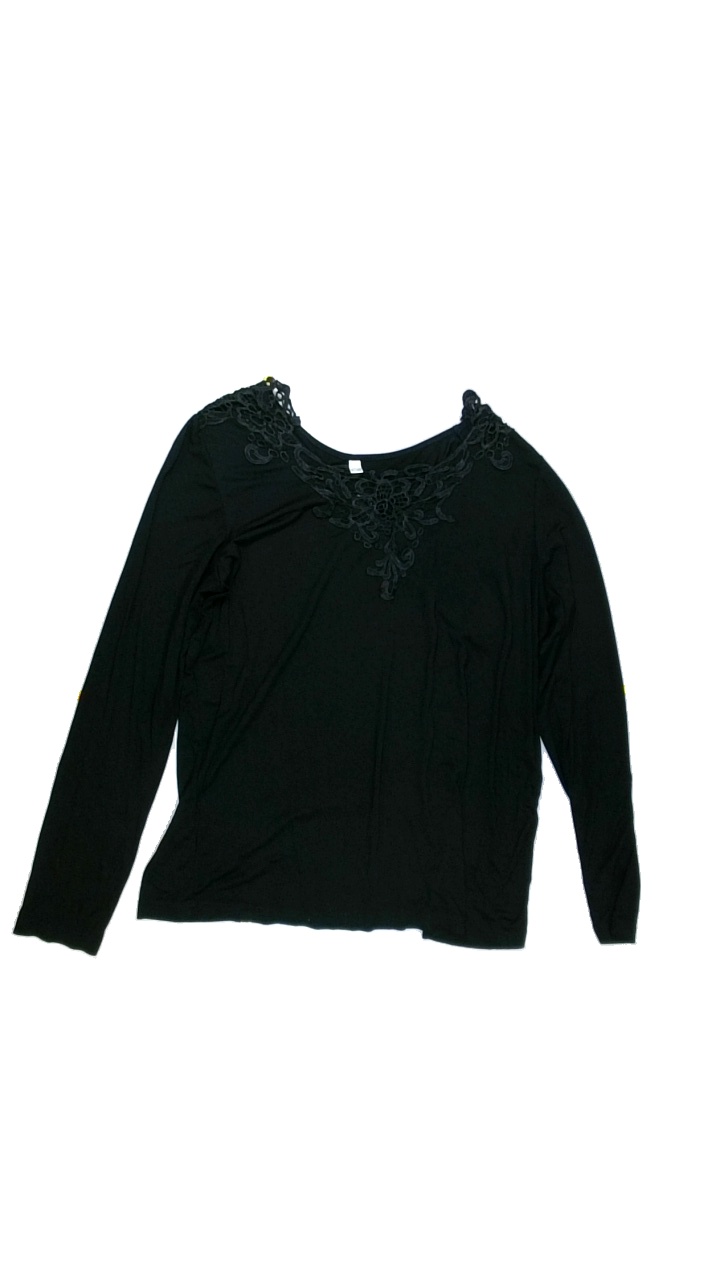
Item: Top (Ladies)
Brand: Not Applicable
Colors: Black
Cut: C-collar, Regular
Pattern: Lace
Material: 100% Visc
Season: All
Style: No trend
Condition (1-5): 5
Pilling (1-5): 5
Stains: No
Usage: Reuse
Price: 50-100